Auvernier

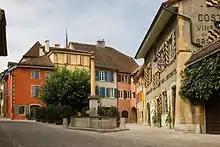
Main street in Auvernier

Auvernier had a population of 1,589. , 13.3% of the population are resident foreign nationals. Over the last 10 years (2000–2010 ) the population has changed at a rate of 2.1%. It has changed at a rate of 4.2% due to migration and at a rate of -0.5% due to births and deaths.